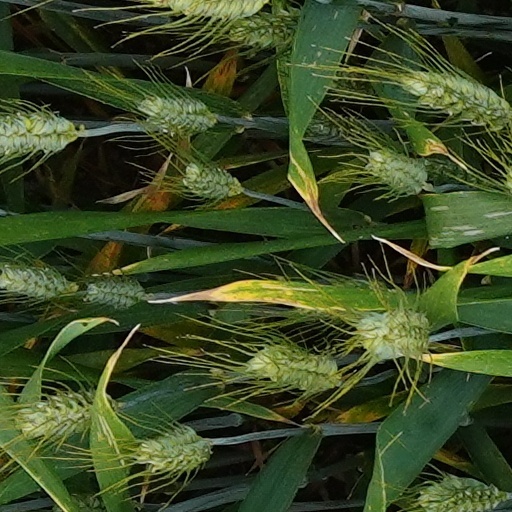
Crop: wheat